Andrey Selivanov (chess player)

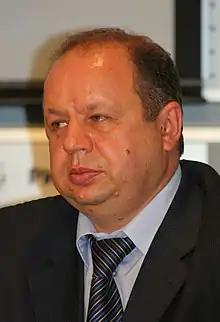

Andrey Vladimirovich Selivanov (born July 9, 1967) is a Soviet and Russian politician and chess problemist (also known also as a chess composer). He was Russian State Duma deputy from 1993–2003.